Gnanalaya

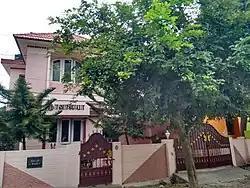
Gnanalaya Research Library

Gnanalaya is one of India's largest private libraries with rare first edition books, founded by B. Krishnamurthy and his wife Dorothy.